Hamburger Flugzeugbau

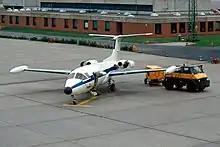
The HFB 320 Hansa Jet

The aircraft produced by "Hamburger Flugzeugbau" were still commonly associated with Blohm & Voss and this was causing confusion, so in September 1937 "Hamburger Flugzeugbau" was renamed "Abteilung Flugzeugbau der Schiffswerft Blohm & Voss" ("Aircraft manufacturing division of Blohm & Voss shipbuilder"). The RLM changed the official aircraft type designation code to "BV". Some designs already under development as Ha types were reassigned a BV designation, for example the Ha 138 became the BV 138.